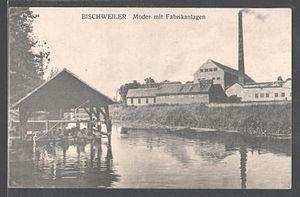
Carte postale ancienne de Bischwiller d'avant la Première Guerre Mondiale.
Bischwiller [biʃvilɛr] est une commune française située dans le département du Bas-Rhin, en région Grand Est.